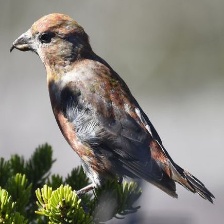
Species: RED CROSSBILL
Scientific name: LOXIA CURVIROSTRA